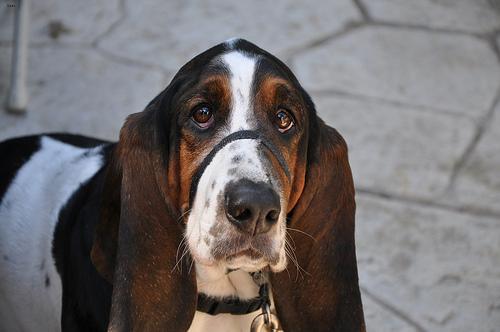
Breed: basset hound